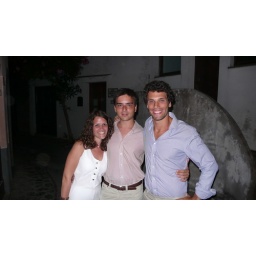
Look at us jumping ship in our dialogues